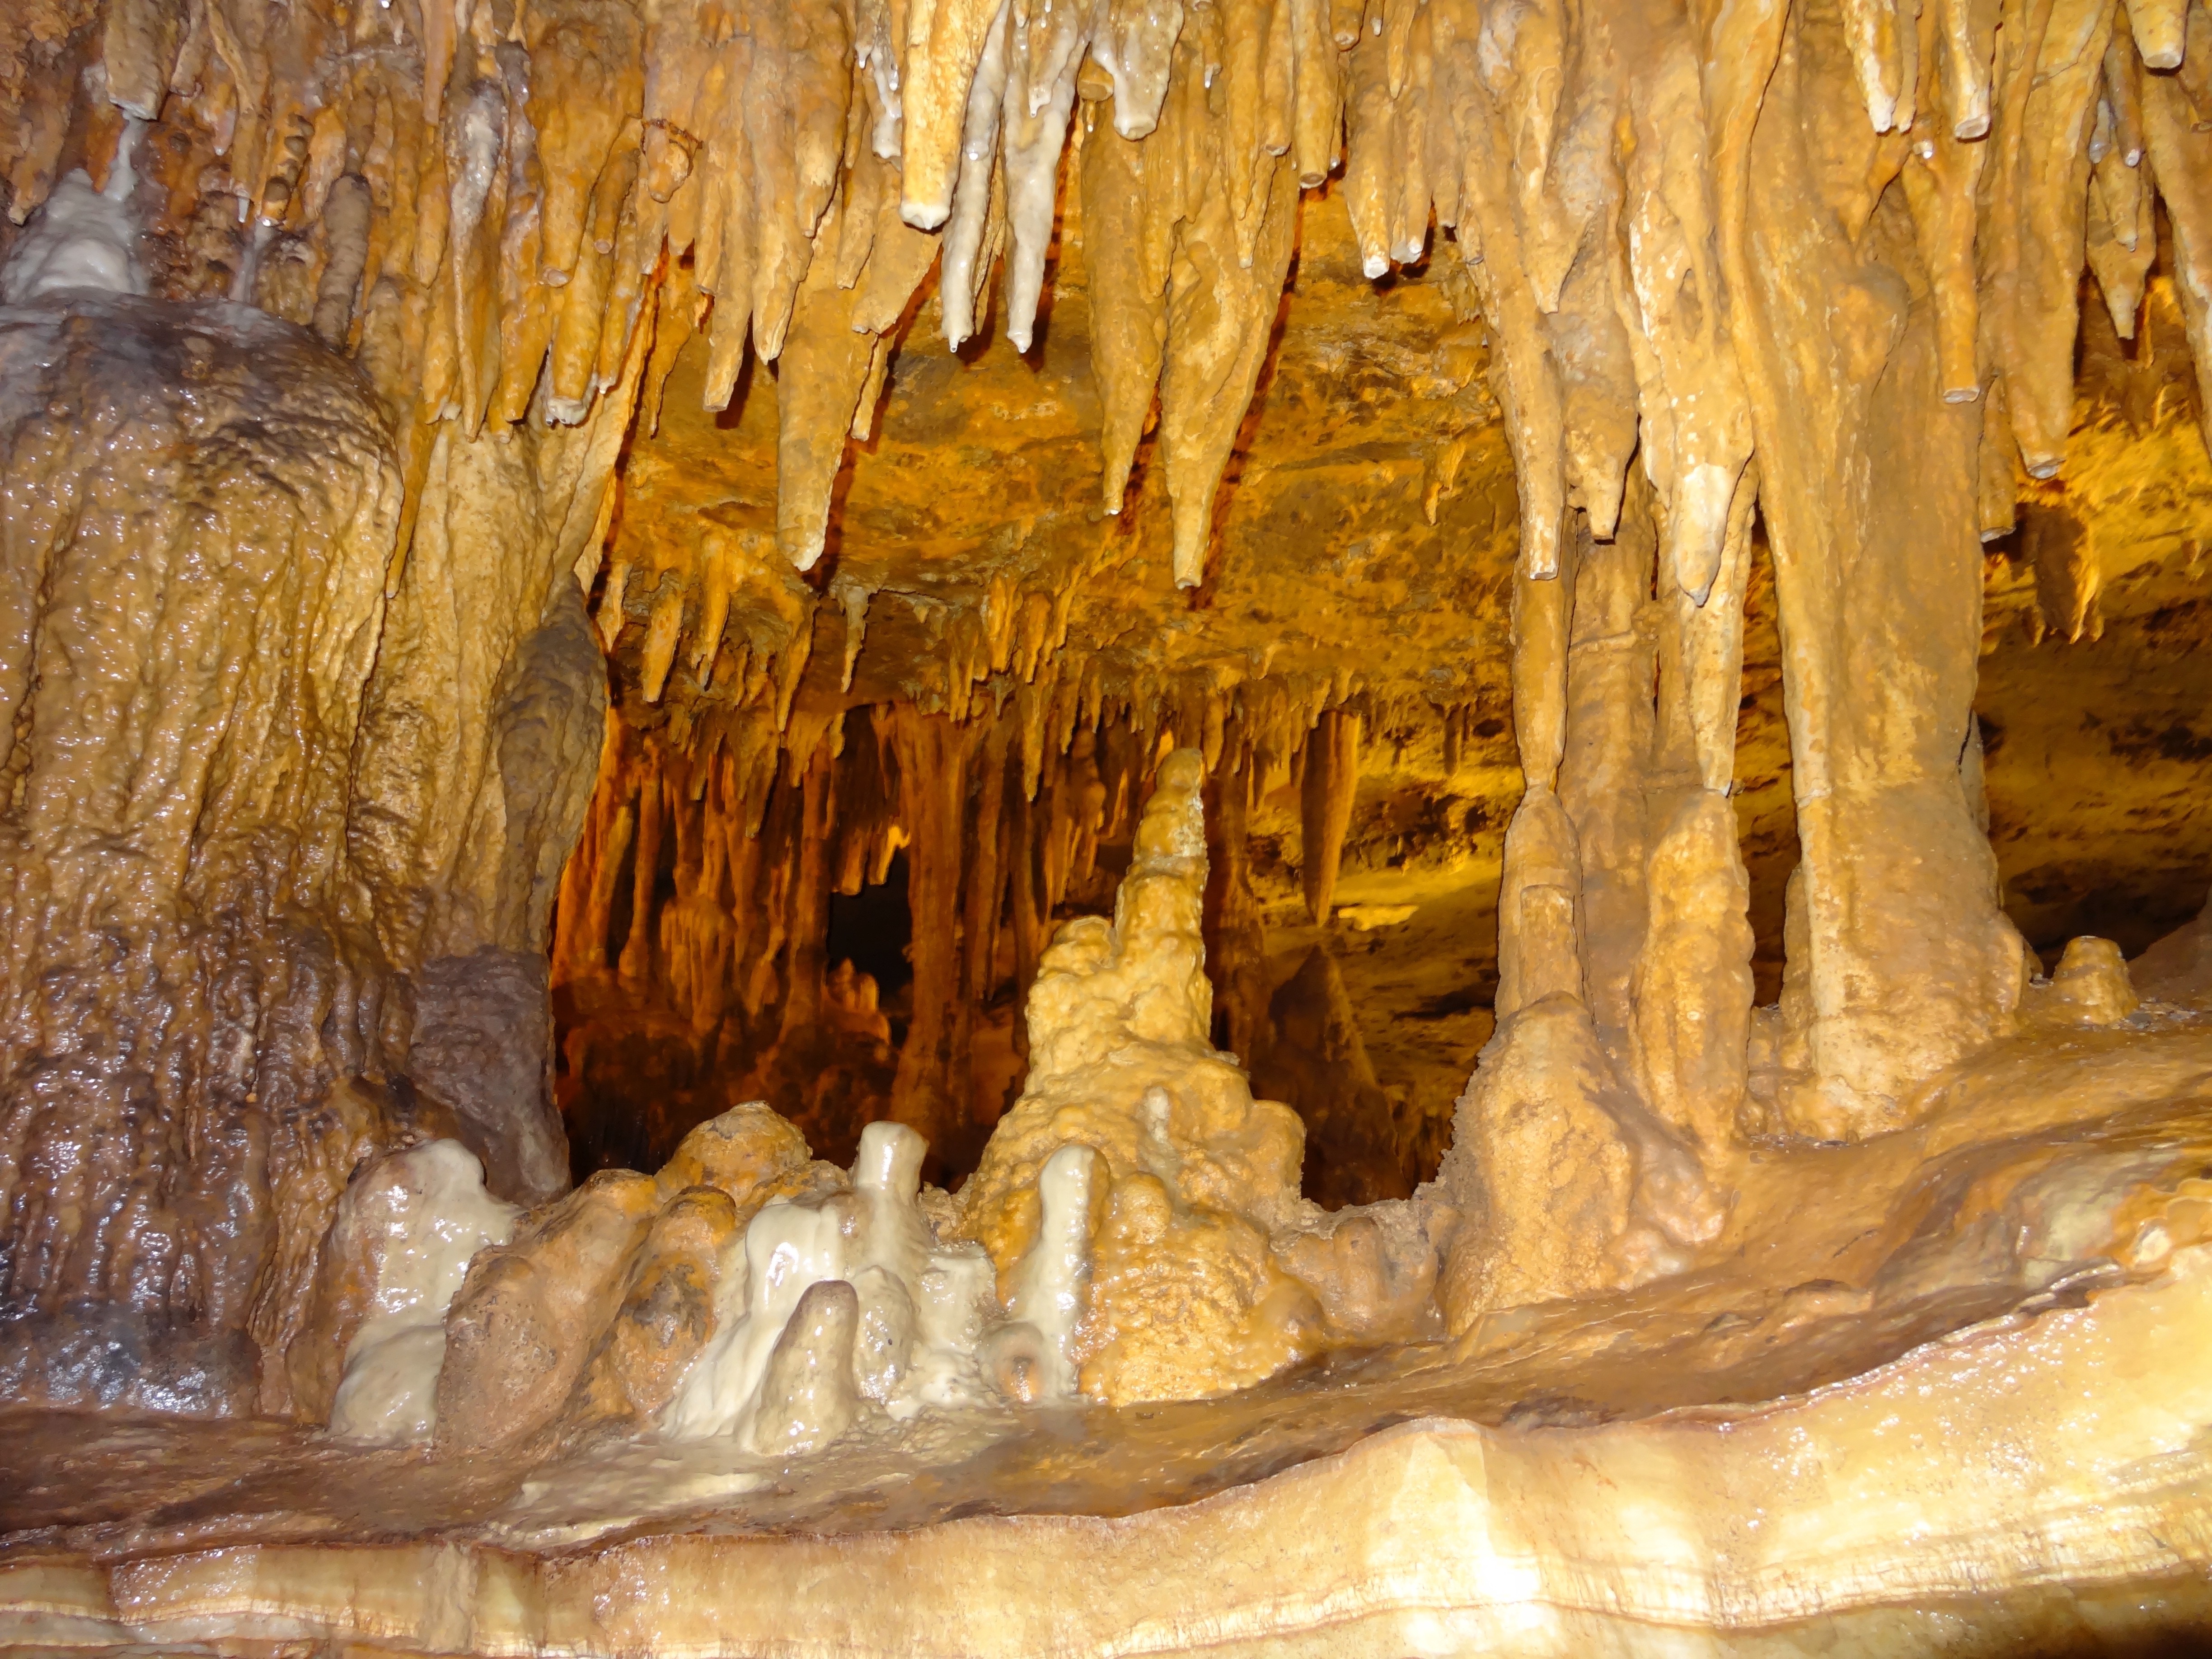
nature, formation, underground, cave, rocks, geology, formations, virginia, stalagmite, stalactite, landform, stalactites, stalagmites, luray caverns, geographical feature, pit cave, speleothem